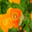
Label: poppy